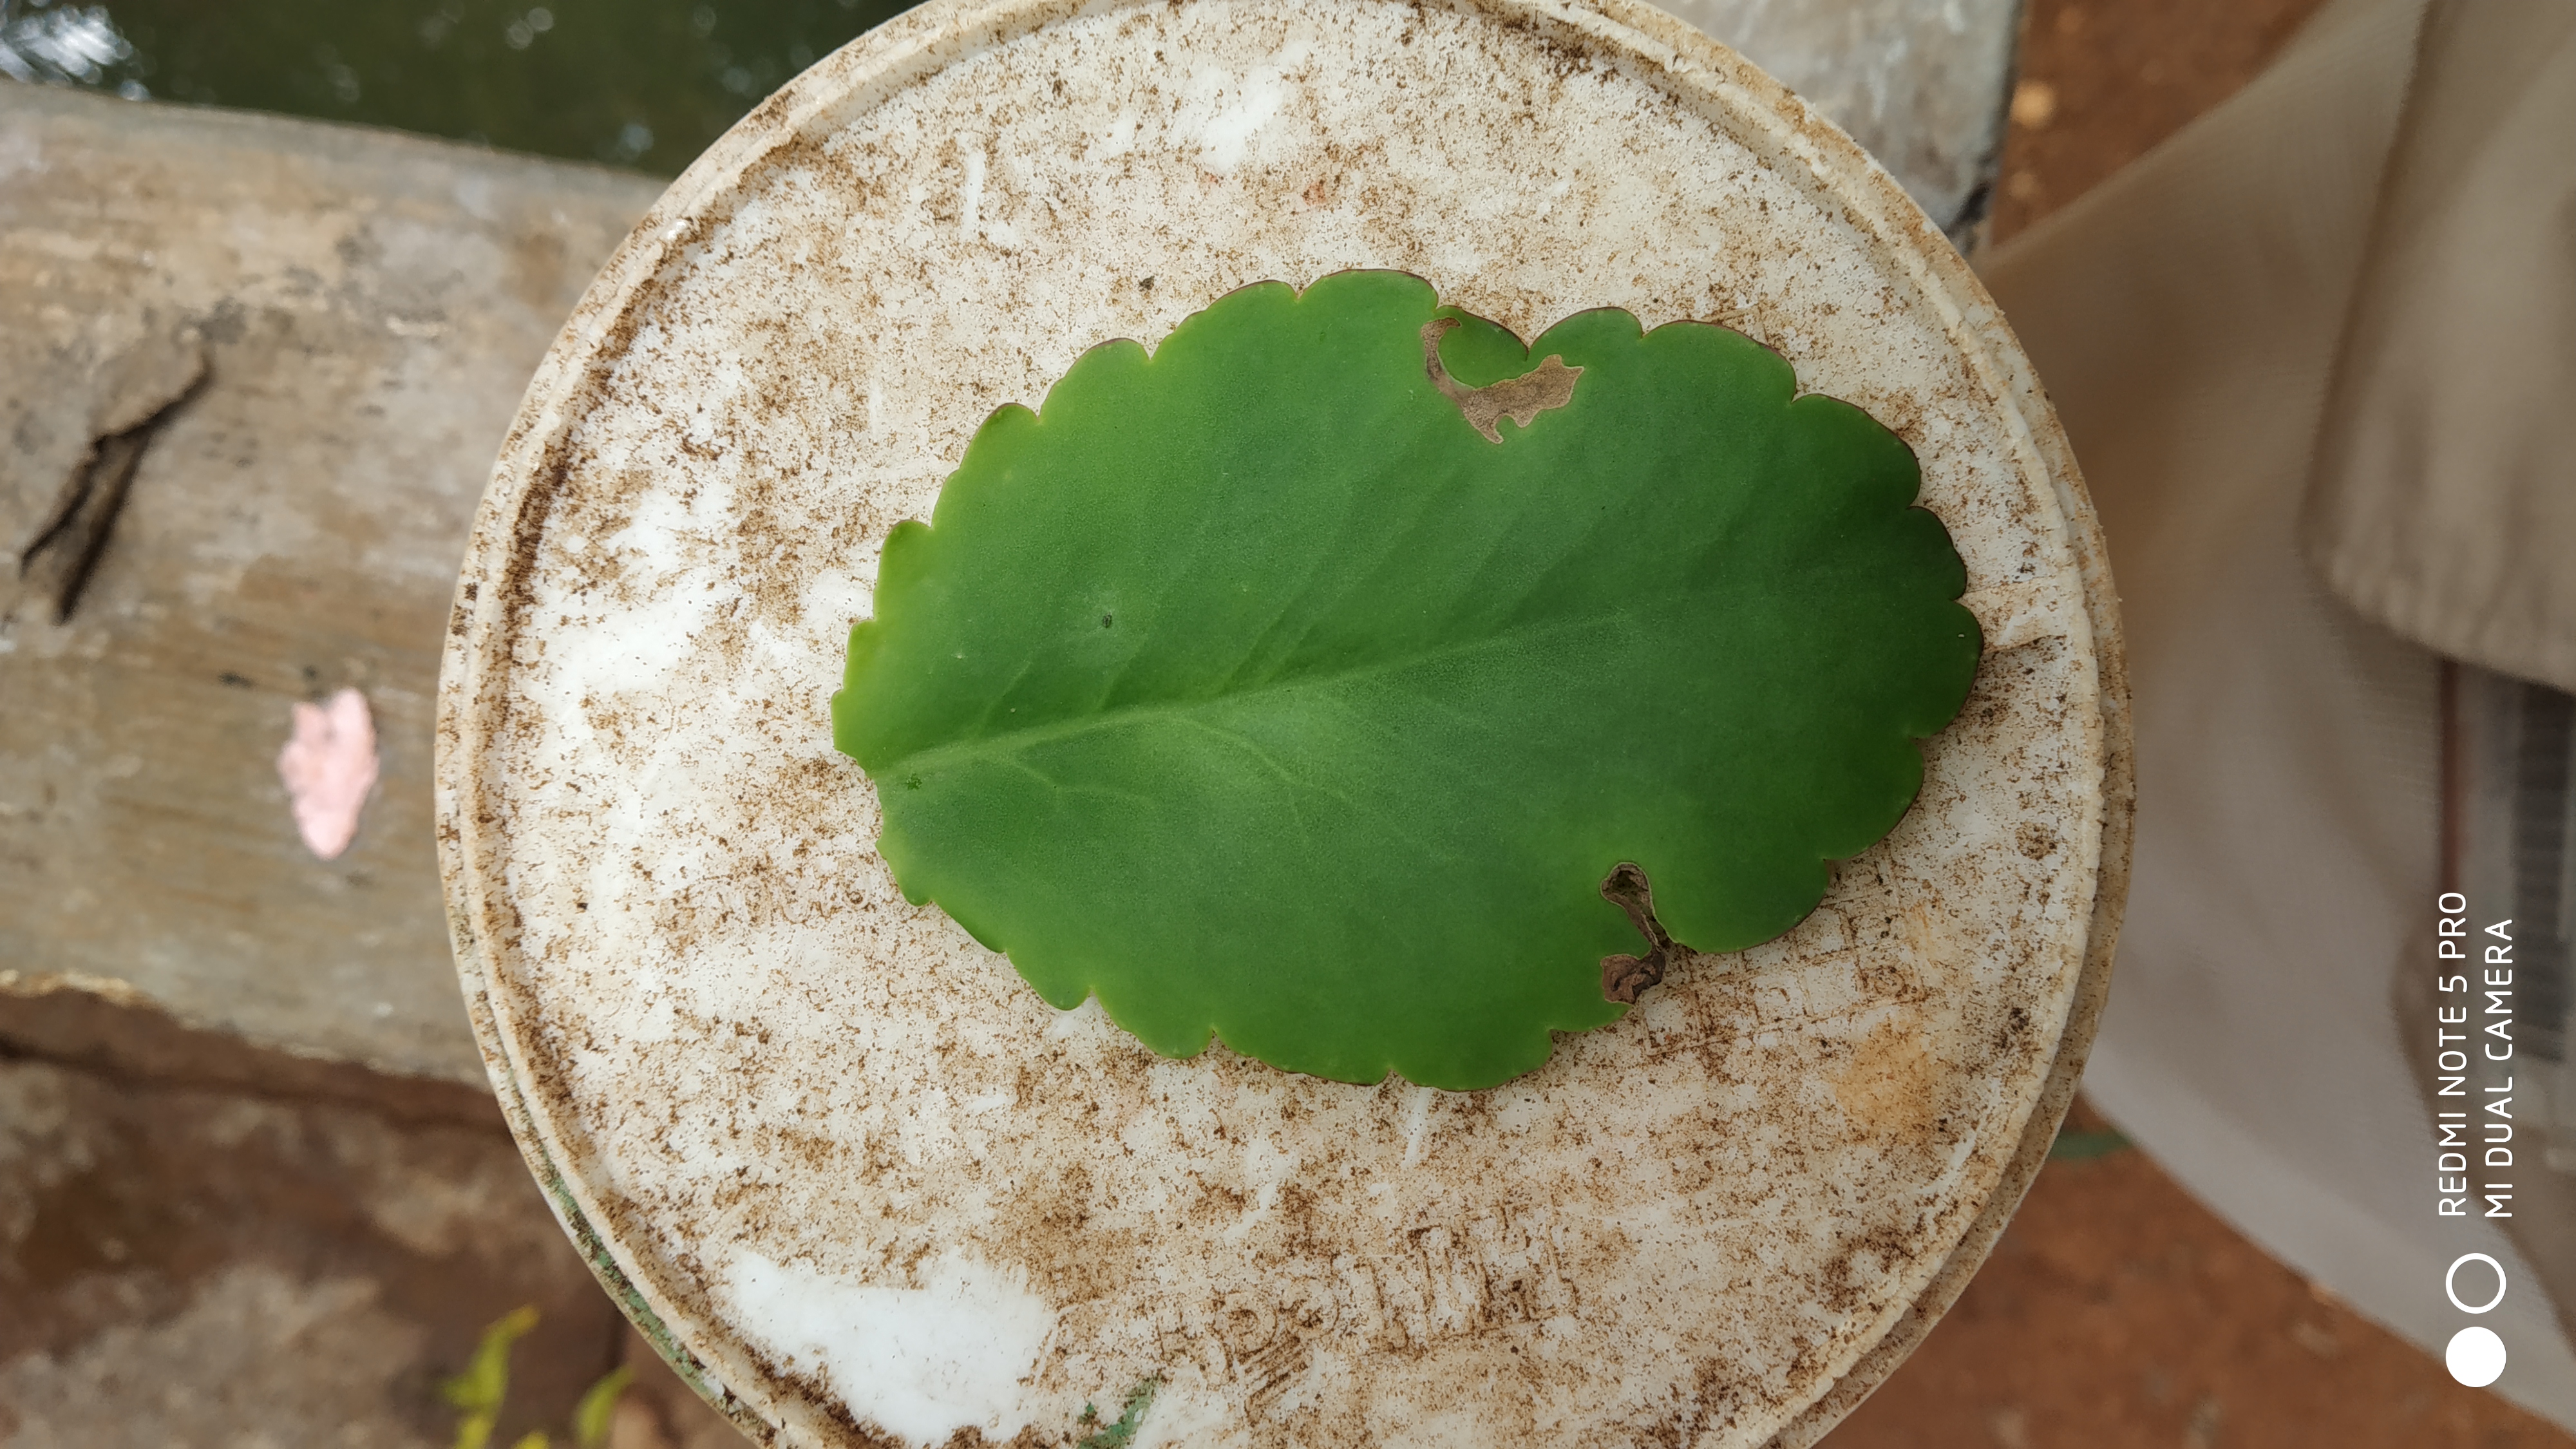
Plant: Spinach1